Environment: real
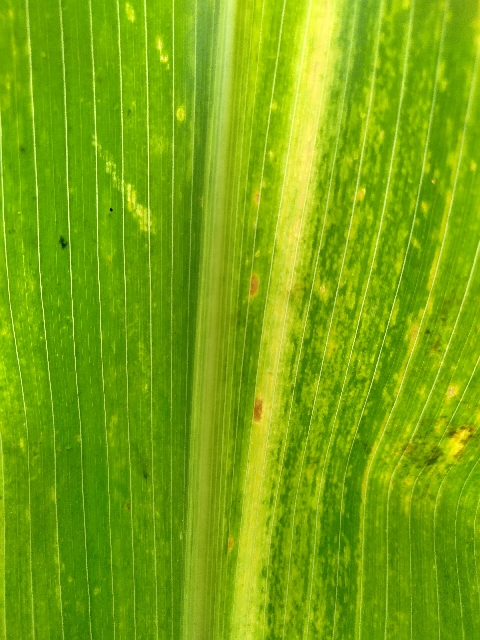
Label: lethal_necrosis